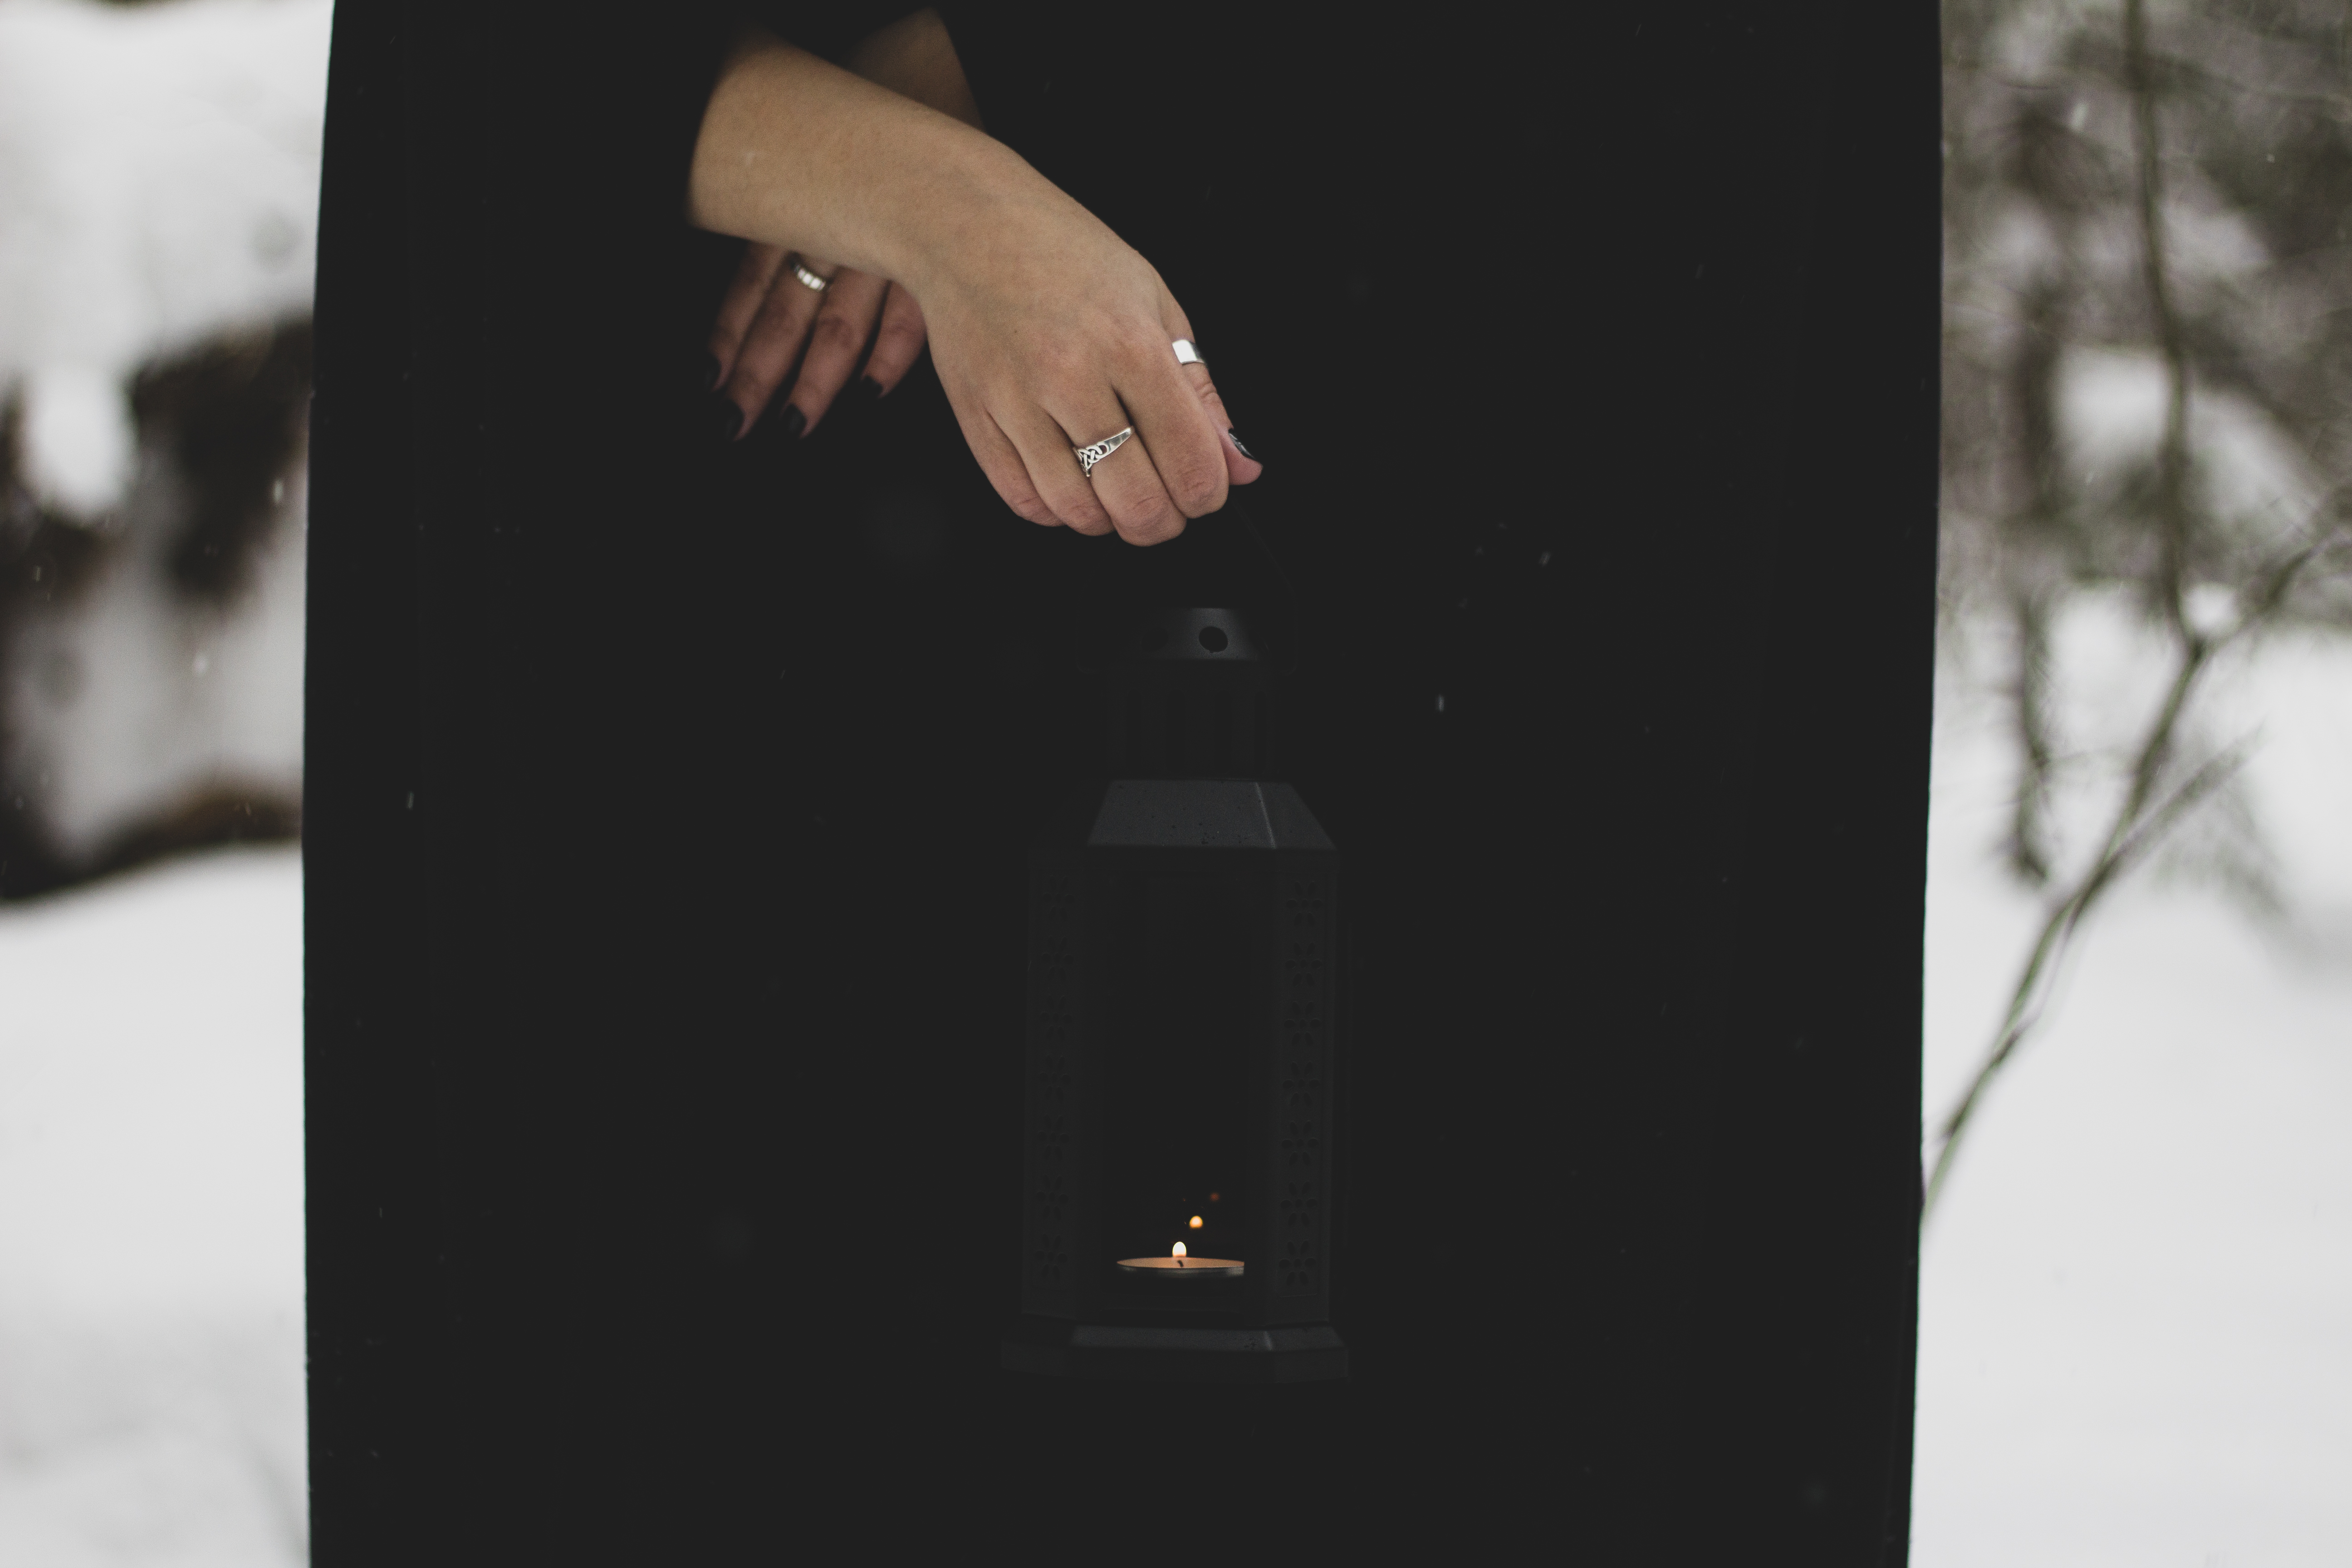
witcher, witch, magic, sorcery, forest, winter, winter forest, lantern, flash photography, sleeve, waist, gesture, gadget, font, wood, blazer, t shirt, elbow, formal wear, electronic device, wrist, human leg, trunk, monochrome photography, electric blue, event, darkness, eyewear, abdomen, display device, communication device, fashion accessory, denim, sportswear, brand, pattern, leather, room, magenta, monochrome, pocket, shadow, top, bag, audio equipment, sitting, fur, multimedia, still life photography, smartphone, logo